Kachabeswarar temple, Thirukachur

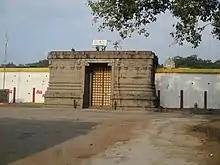

Kachabeswarar Temple, Thirukachur is a Hindu temple dedicated to the deity Shiva, located in Thirukachur, a village in Kanchipuram district in the South Indian state of Tamil Nadu. Shiva is worshipped as Kachabeswarar, and is represented by the "lingam". His consort Parvati is depicted as Antanatchi and Kanniyumaiyal. The presiding deity is revered in the 7th-century CE Tamil Saiva canonical work, the "Tevaram", written by Tamil saint poets known as the Nayanars and classified as "Paadal Petra Sthalam". The temple is counted as a twin temple along with Marundeeswarar Temple located in the same village.